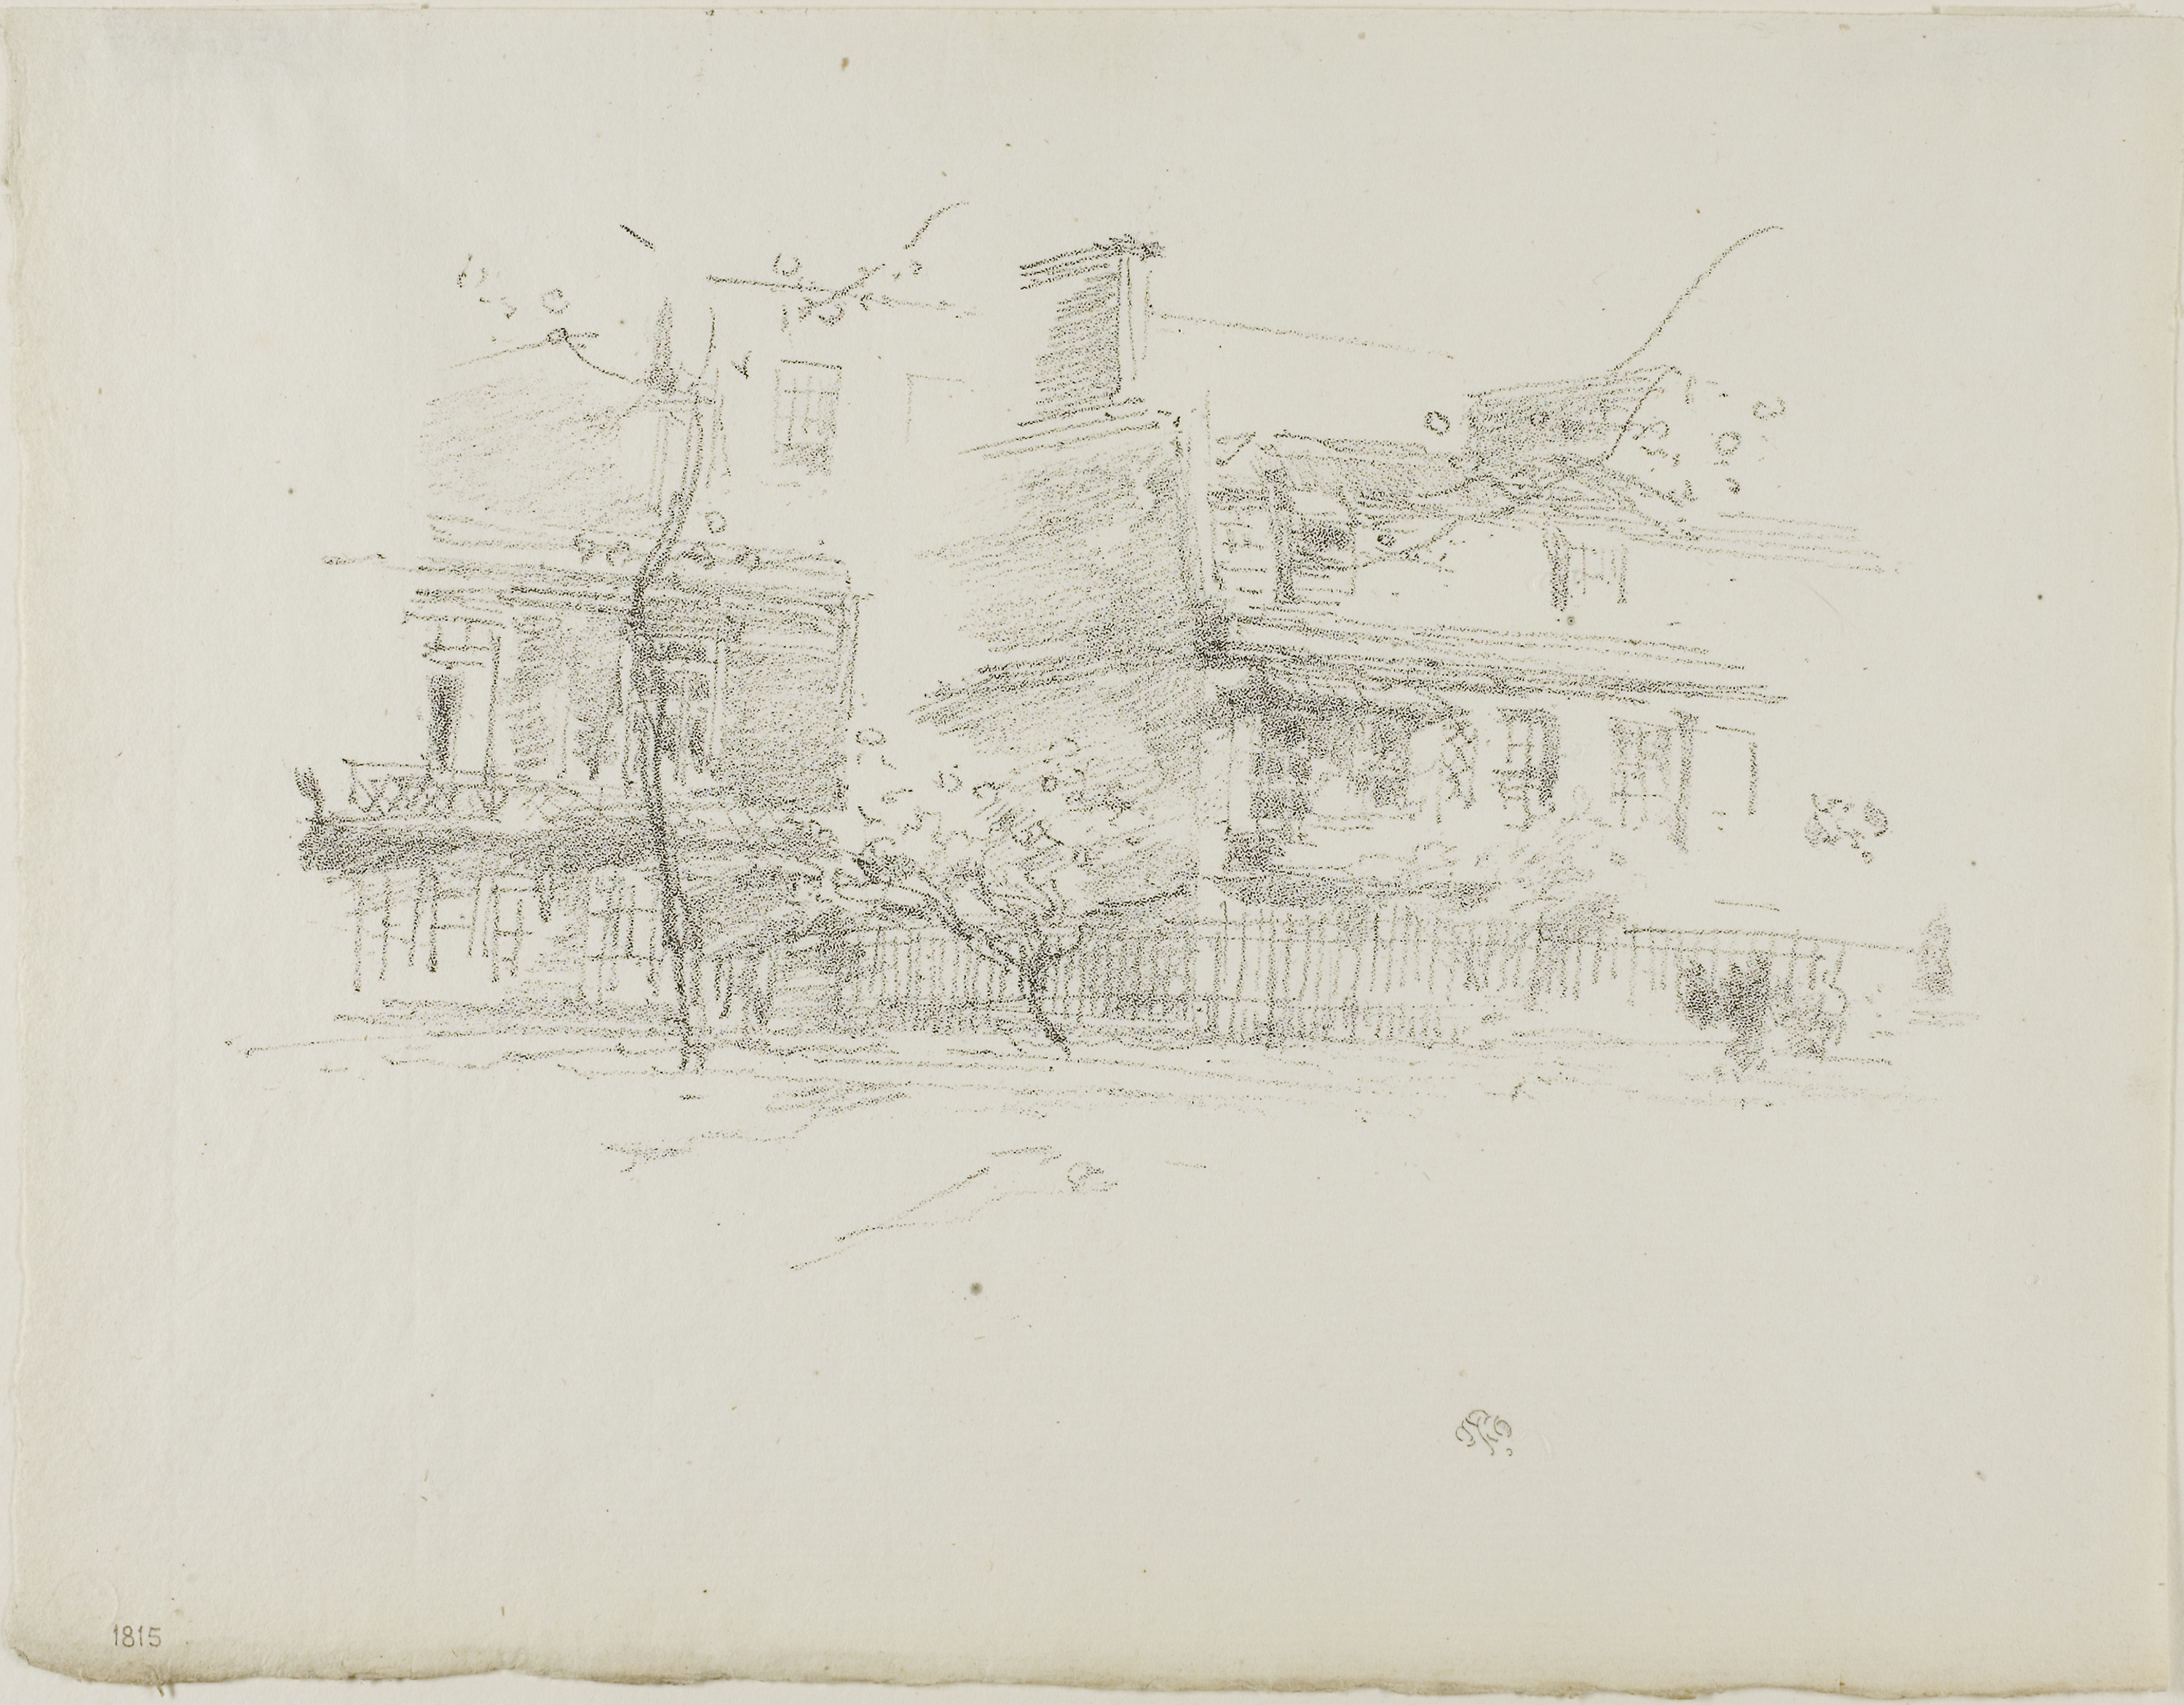
sketch, drawing, artwork